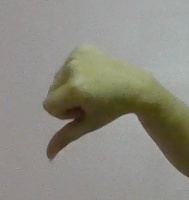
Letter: waw